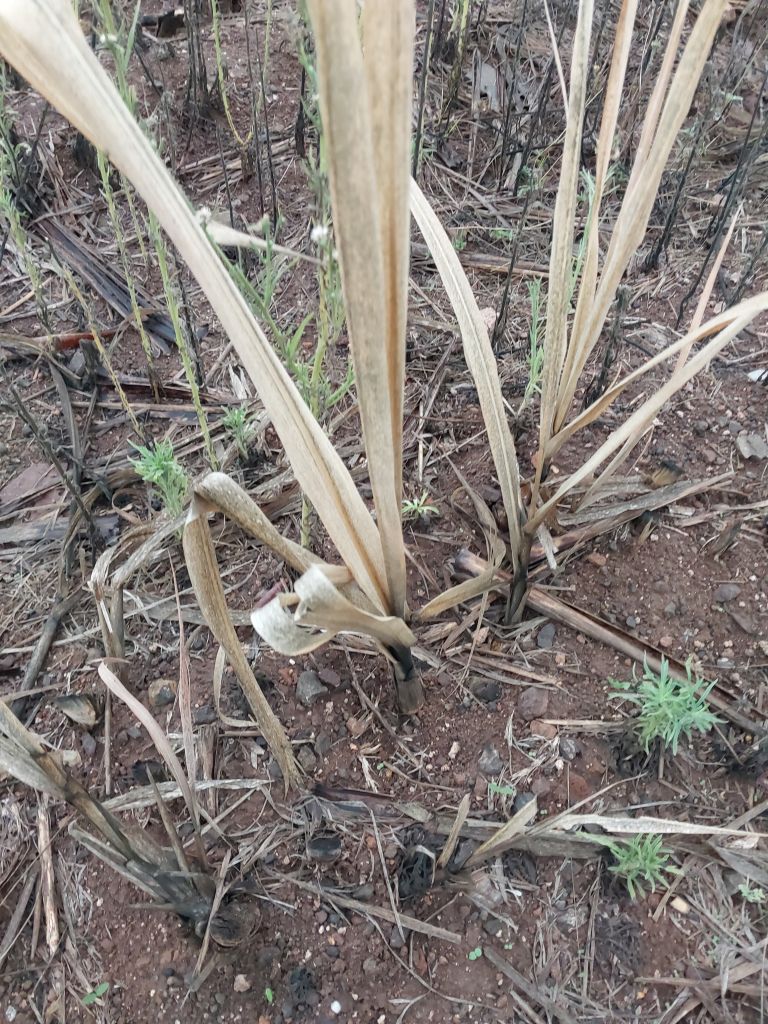
Label: Sett Rot